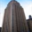
Label: skyscraper